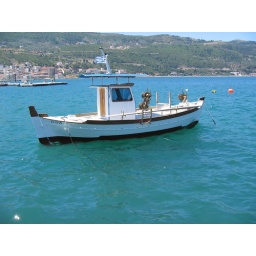
Clear water and a traditional boat found near Samos, Greece.